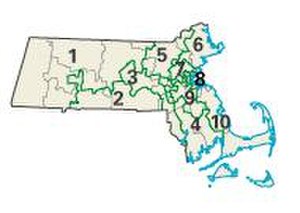
Massachusetts' kongresvalgdistrikter / Nuværende distrikter
Kongresvalgdistrikterne fra 2003
Massachusetts' kongresvalgdistriker har efter folketællingen i 1890 været nummereret fra vest mod øst. Denne nummerering blev første gang anvendt til USA's 53. kongres i 1893, således at første distrikt er og distriktet med det højeste nummer er Cape Cod mod øst.